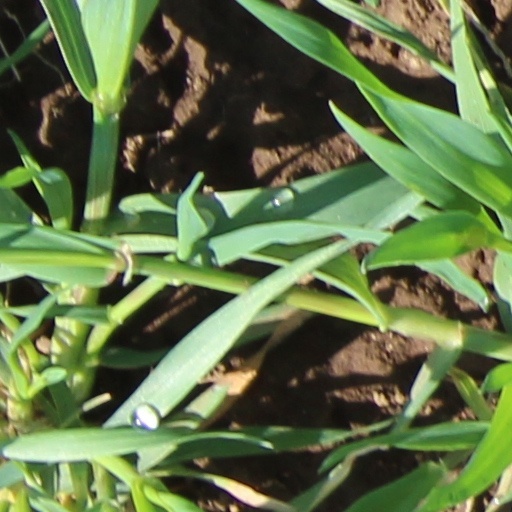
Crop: wheat